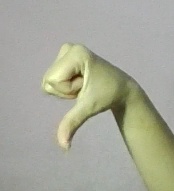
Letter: waw